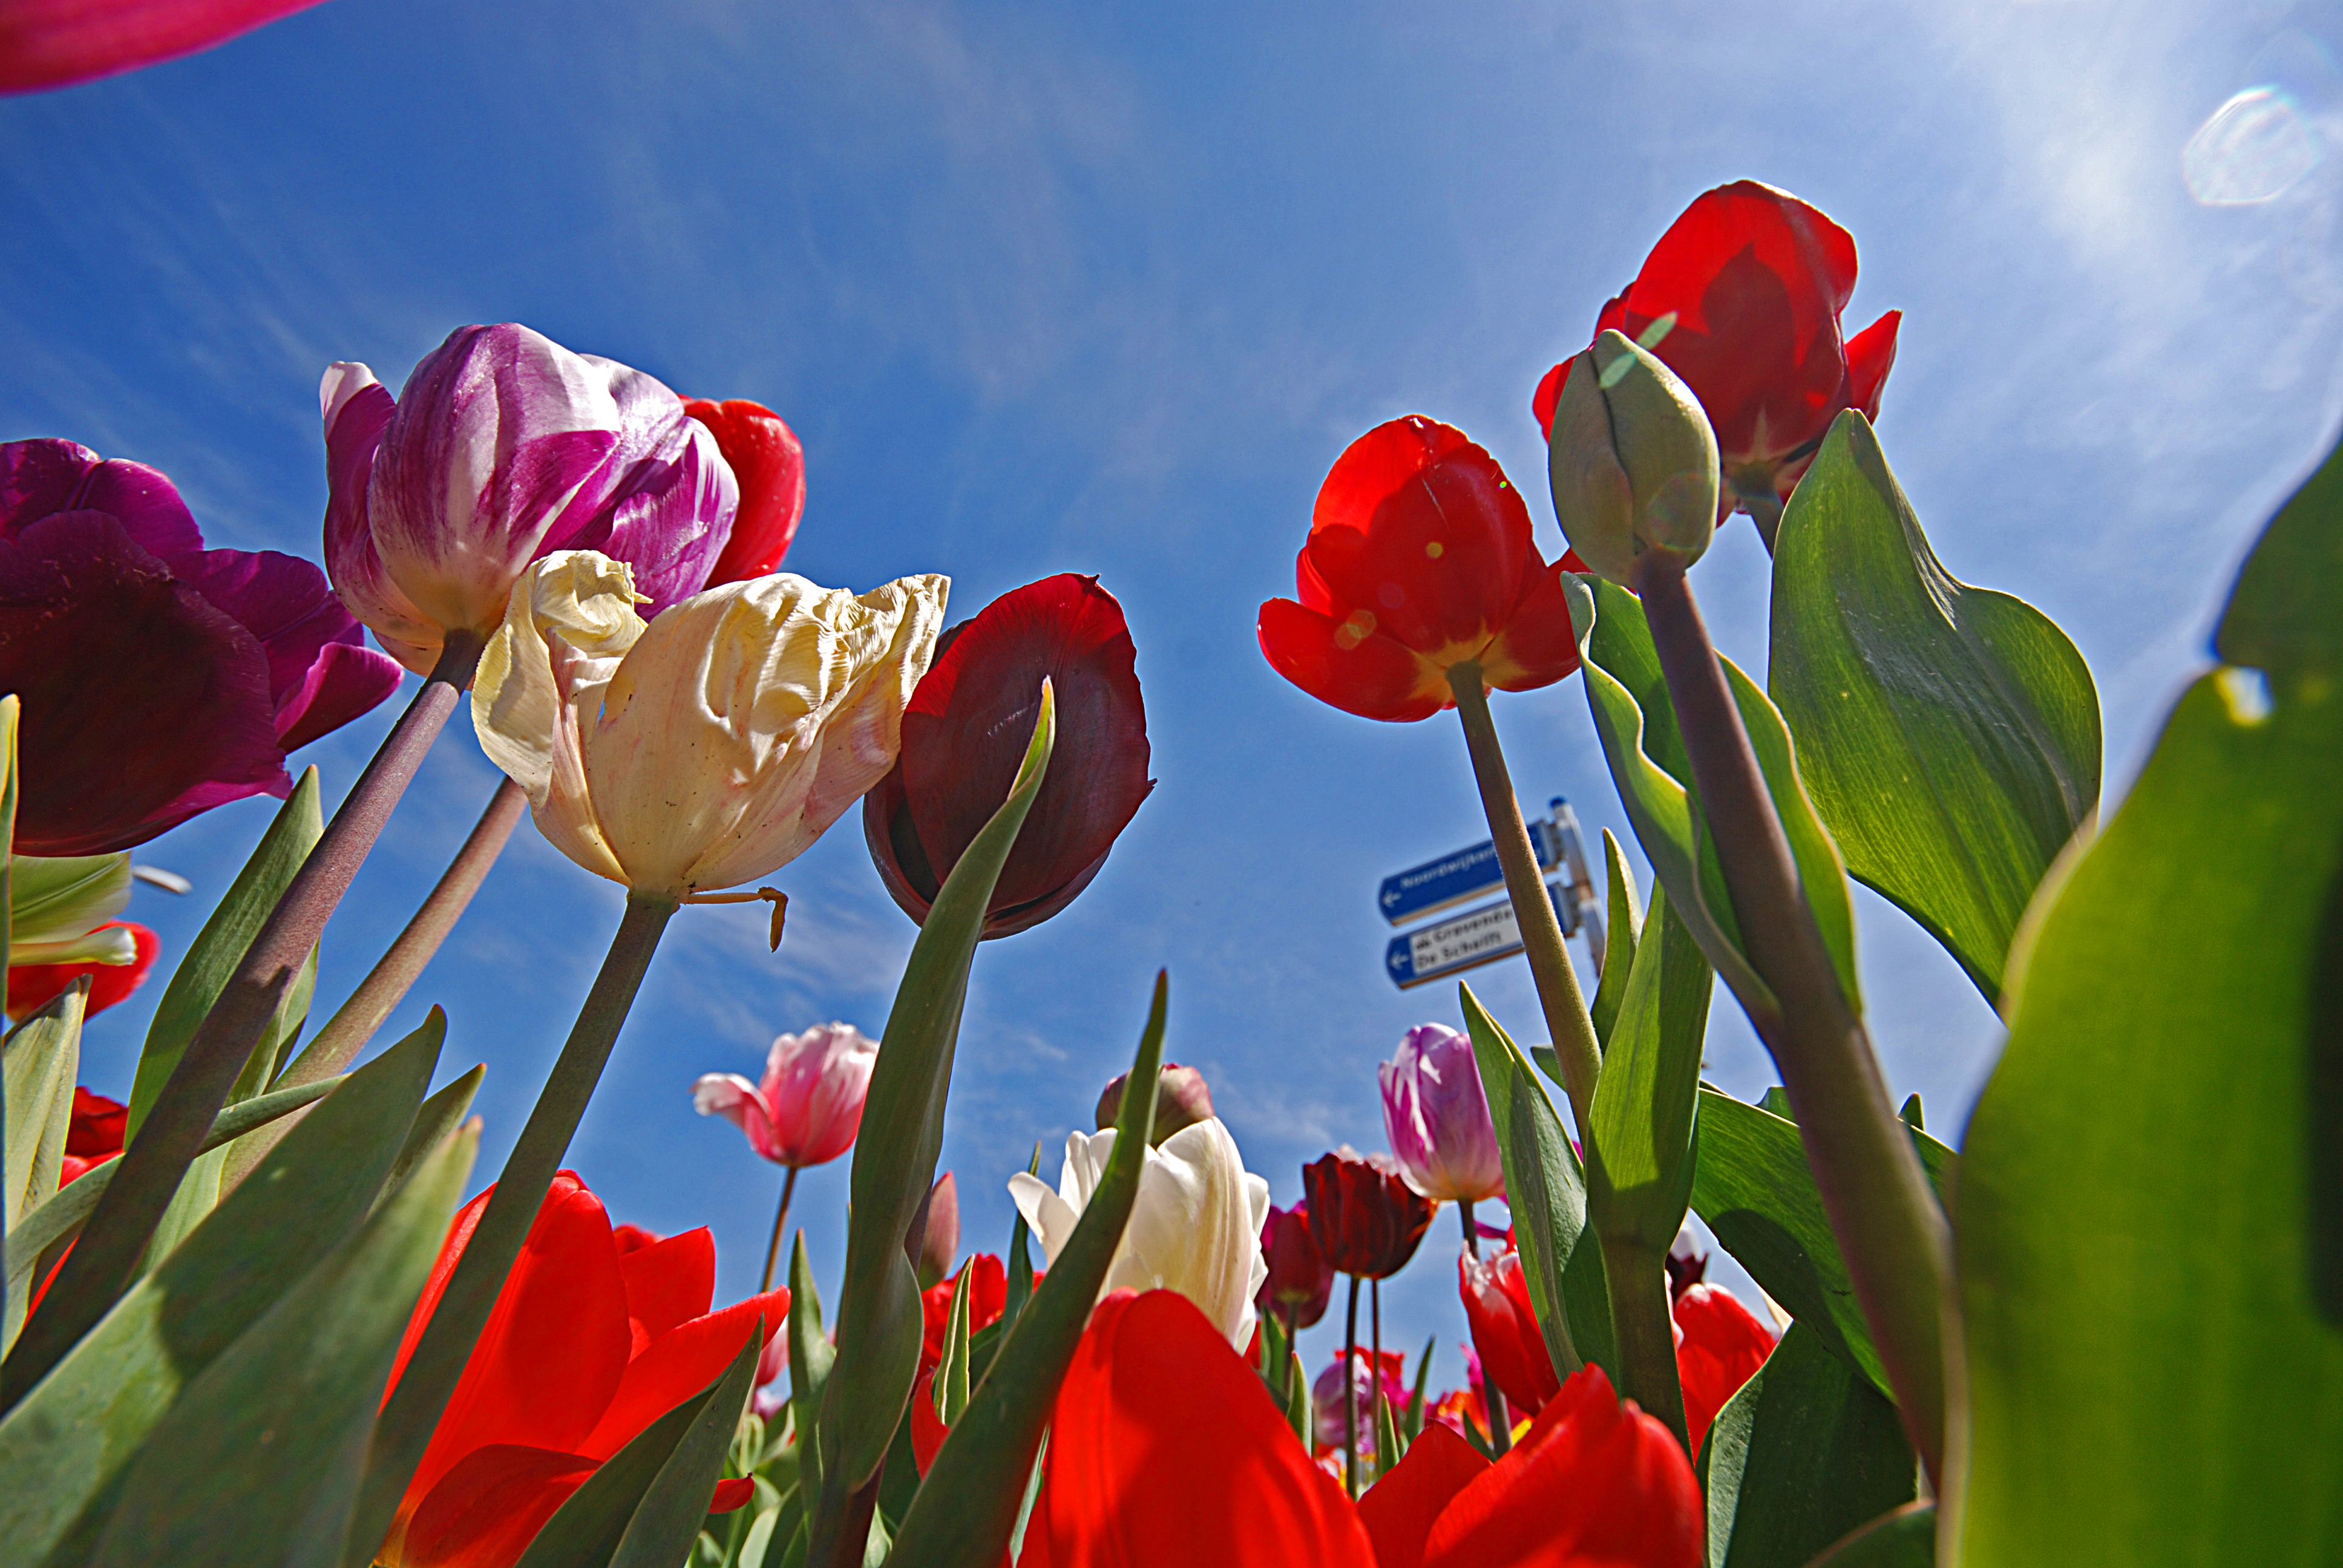
flower, sky, cloud, plant, window, ecoregion, petal, natural landscape, grass, herbaceous plant, red, landscape, flowering plant, meadow, grassland, tree, cumulus, magenta, field, annual plant, plantation, wildflower, bud, plant stem, carmine, garden, People in nature, coquelicot, agriculture, cut flowers, lily family, farm, poppy family, crop, poppy, soil, macro photography, floristry, prairie